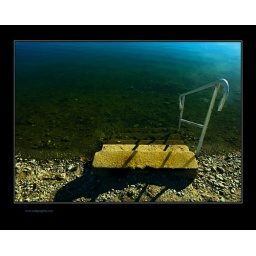
a stair in water and sky